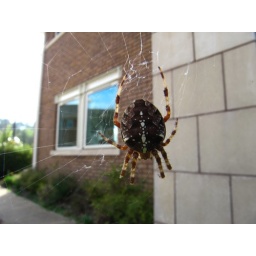
our guardian spider at work lives in the sign outside the front door